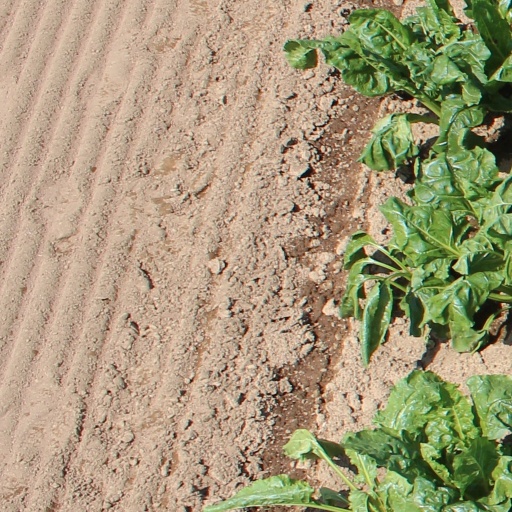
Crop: sugar beet